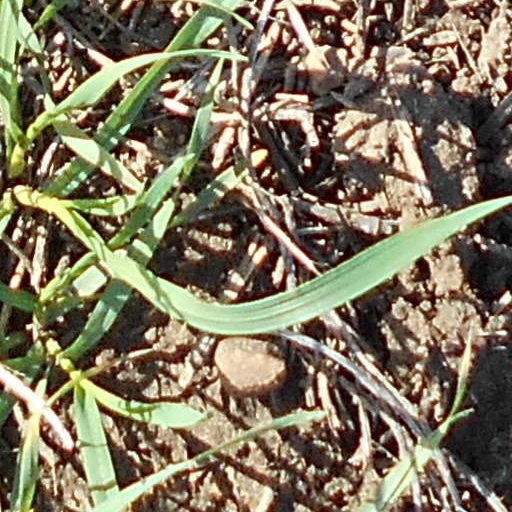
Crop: wheat